Bastar Dussehra

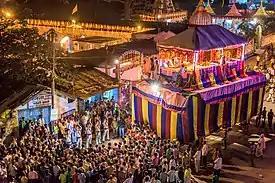
Bastar Dusshera festival celebration in Jagdalpur

It is believed that Maharaja Purushaottam Deo first initiated the festival of Dussehra in the early hours of 15th century. Bastar to take part in this holy festival. During the entire ten days of the occasion, the respected Raj family of Bastar arrange worship sessions in which the ancient arms of the Goddess Danteswari are treated as divine elements. One of the inherent traits of Bastar Dussehra is that the control of the state is formally transferred to the Diwan keeping the Zamindar and similar important personalities as witnesses. Kunwar amavasya is the first day of dussera. On the night of the first day the customary transfer of control takes place. A mystique characteristics of this ceremony is that before handing over the power to the Diwan, a girl who is believed to have possessed the spiritual powers is asked for permission. This girl is seen with a wooden sword and stands in a war-like posture. The second day of dussehra is called pratipada which is followed by arti and salami. On the ninth day, the Raja of Bastar welcomes goddess Danteswari who comes to the entrance of the city in a doli or palanquin. The tenth day of the festival is called dussehra when the Raja organizes a darbar where people come and present their requests. Also aarti ceremony is held on the last day of dussehra. The dussehra festival is a famous event of India, but the dussehra of Bastar is completely different from the commonly known festival of the country.